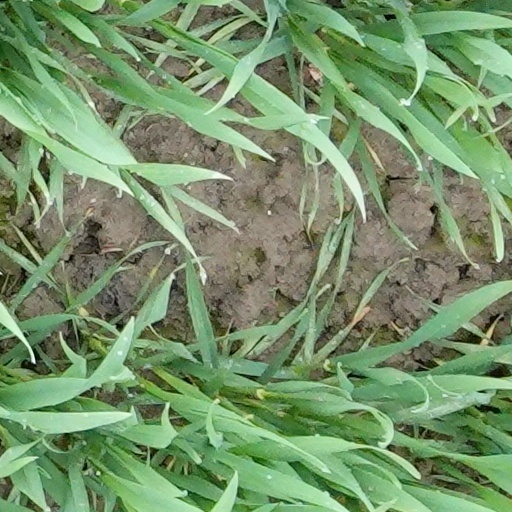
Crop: wheat